Presidio of San Francisco

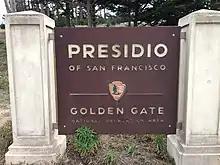
Welcome sign

As the Doyle Drive viaduct was deemed seismically unsafe and obsolete, construction started on the demolition of Doyle Drive in 2008 to replace the structure with a flat, broad-lane highway with a tunnel through the bluffs above Crissy Field, called the Presidio Parkway. The project cost $1.1 billion and was completed in 2015, a year ahead of schedule.